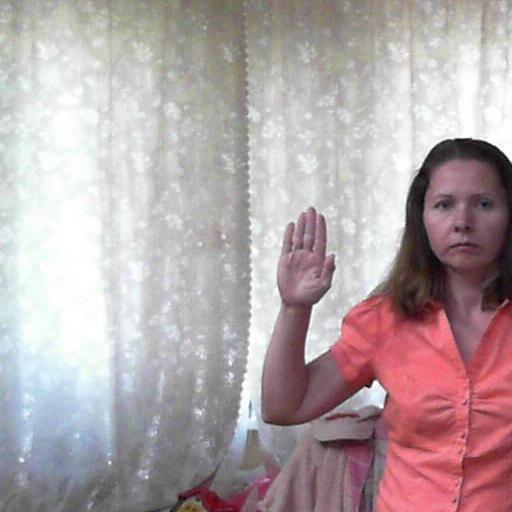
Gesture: stop